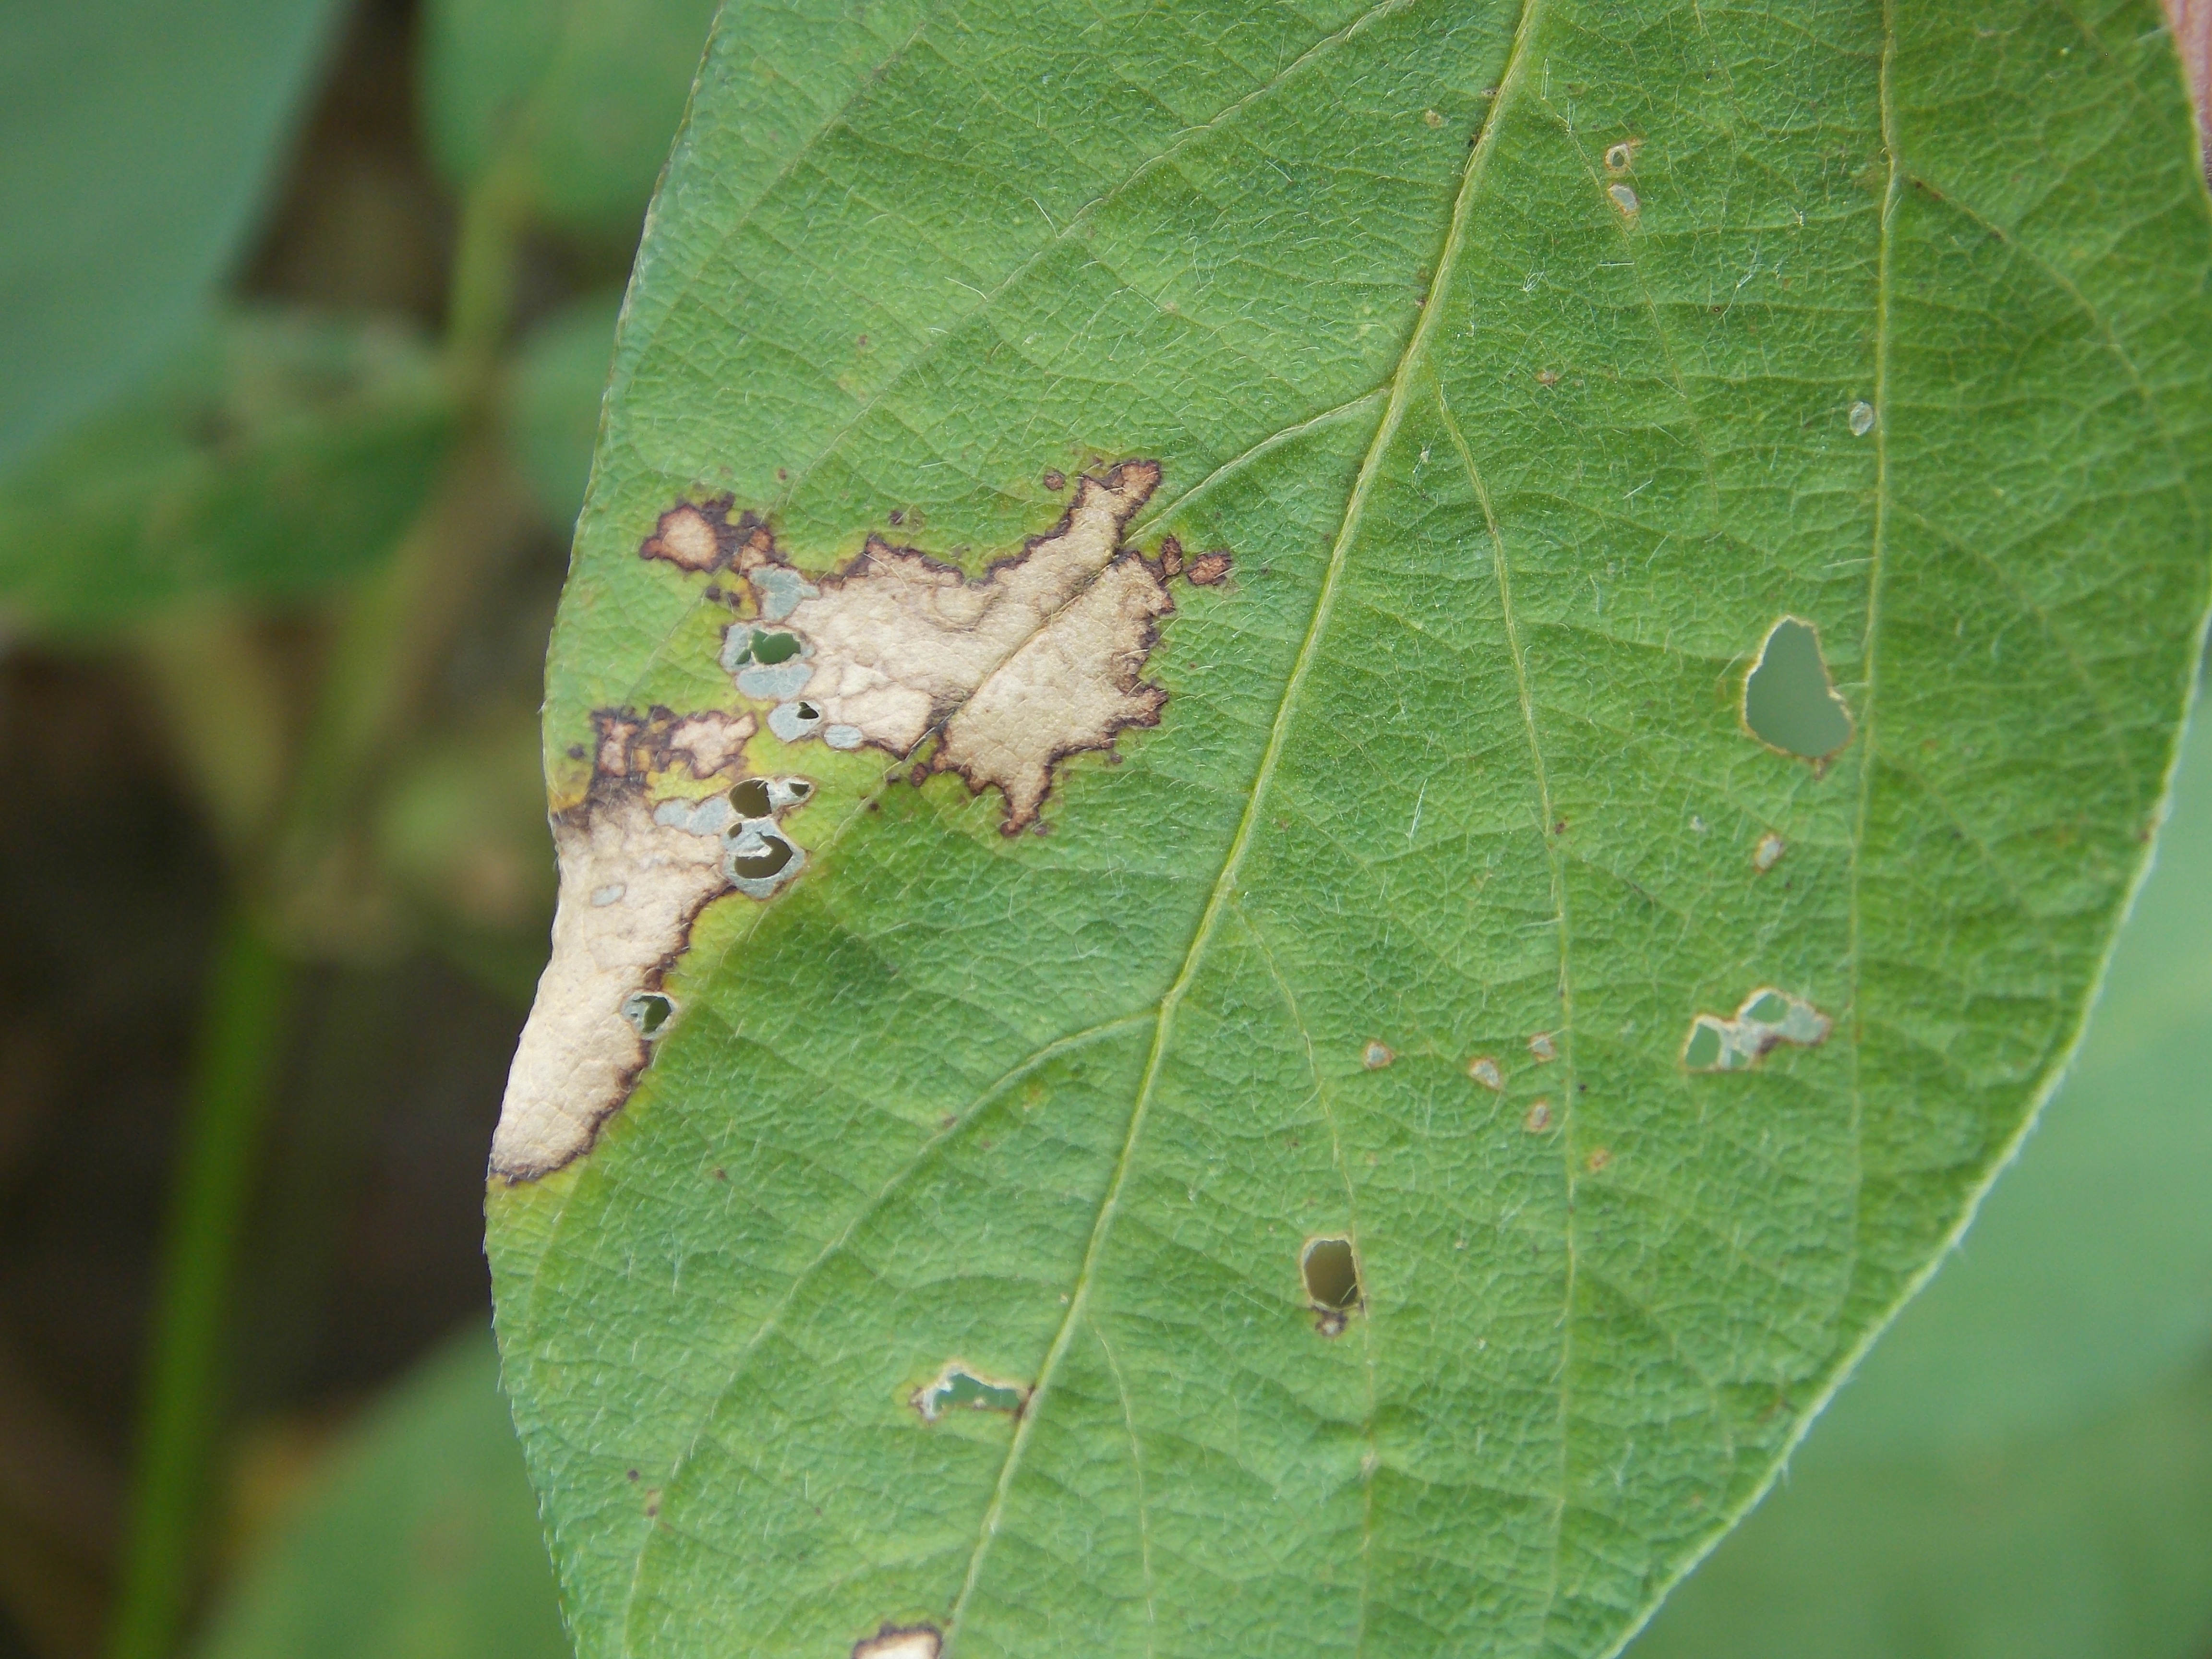
Label: Disease